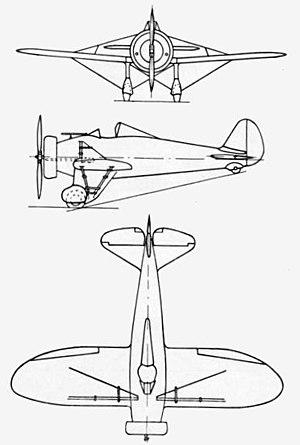
Le Boeing P-26, surnommé Peashooter, était un avion de chasse de l'entre-deux-guerres. C'est le premier chasseur entièrement en métal produit aux États-Unis ainsi que le premier chasseur monoplan utilisé par l'United States Army Air Corps. Conçu et produit par la firme Boeing, le prototype vola pour la première fois en 1932 et sera utilisé par l'USAAC jusqu’à la fin 1941 aux Philippines.